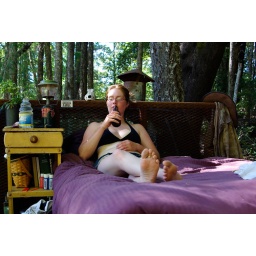
Ash drinking beer in bed. And the bed is in on a truck in the forest.